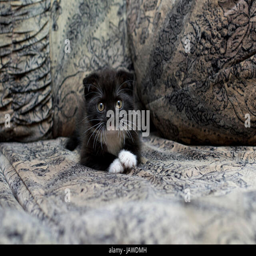
fold kitten is resting on the sofa , the topic is beautiful kittens and cats